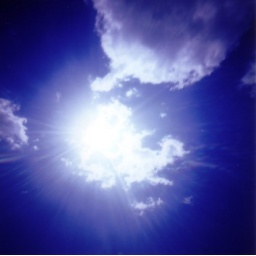
This photo is Pinhole Photograph by HOLGA120S. blue sky blue